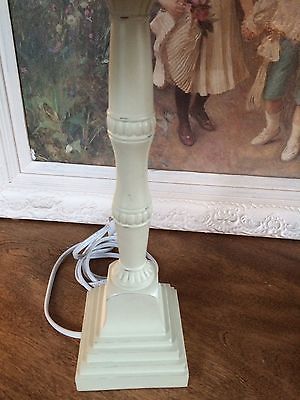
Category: lamp